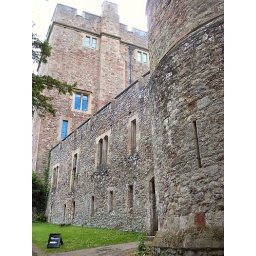
The entrance to the crypt is marked by the little black sign reading &amp;quot;Ghosts!&amp;quot;